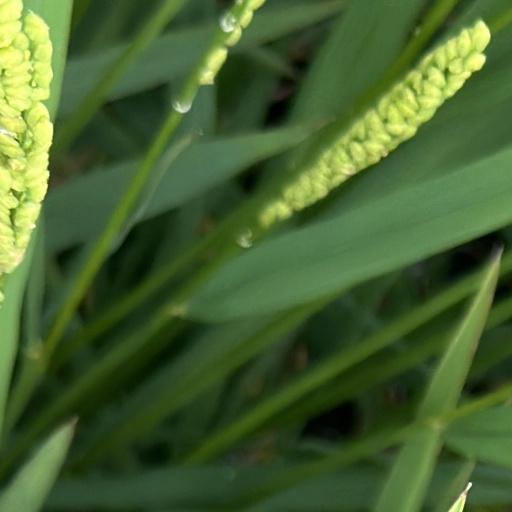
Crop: rice